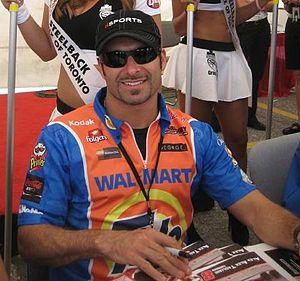
Alexandre Tagliani, né le 18 octobre 1973 à Montréal, est un pilote automobile canadien.